Seth MacFarlane

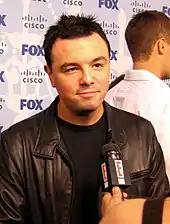
MacFarlane being interviewed at the Fox Fall Eco-Casino Party in Hollywood on September 8, 2008

In 2010, MacFarlane signed a record deal with Universal Republic Records. He released his debut album, "Music Is Better Than Words", in 2011. The album is a big band/standards album drawing on his training in and attraction to "the Great American Songbook and particularly the early- to late-'50s era of orchestration". The album featured duets with Norah Jones and Sara Bareilles. It was nominated in the Best Traditional Pop Vocal Album and the Best Engineered Album, Non-Classical categories at the 54th Grammy Awards. It received a score of 52 out of 100 on Metacritic's compilation of music critic reviews. In 2014, he released his second studio album and first Christmas album "Holiday for Swing". It received mostly positive reviews. In 2015, his third studio album "No One Ever Tells You" was nominated for a Grammy Award for Best Traditional Pop Vocal Album. In 2016, he was honored by Barbara Sinatra at the 28th annual Frank Sinatra Celebrity Invitational.